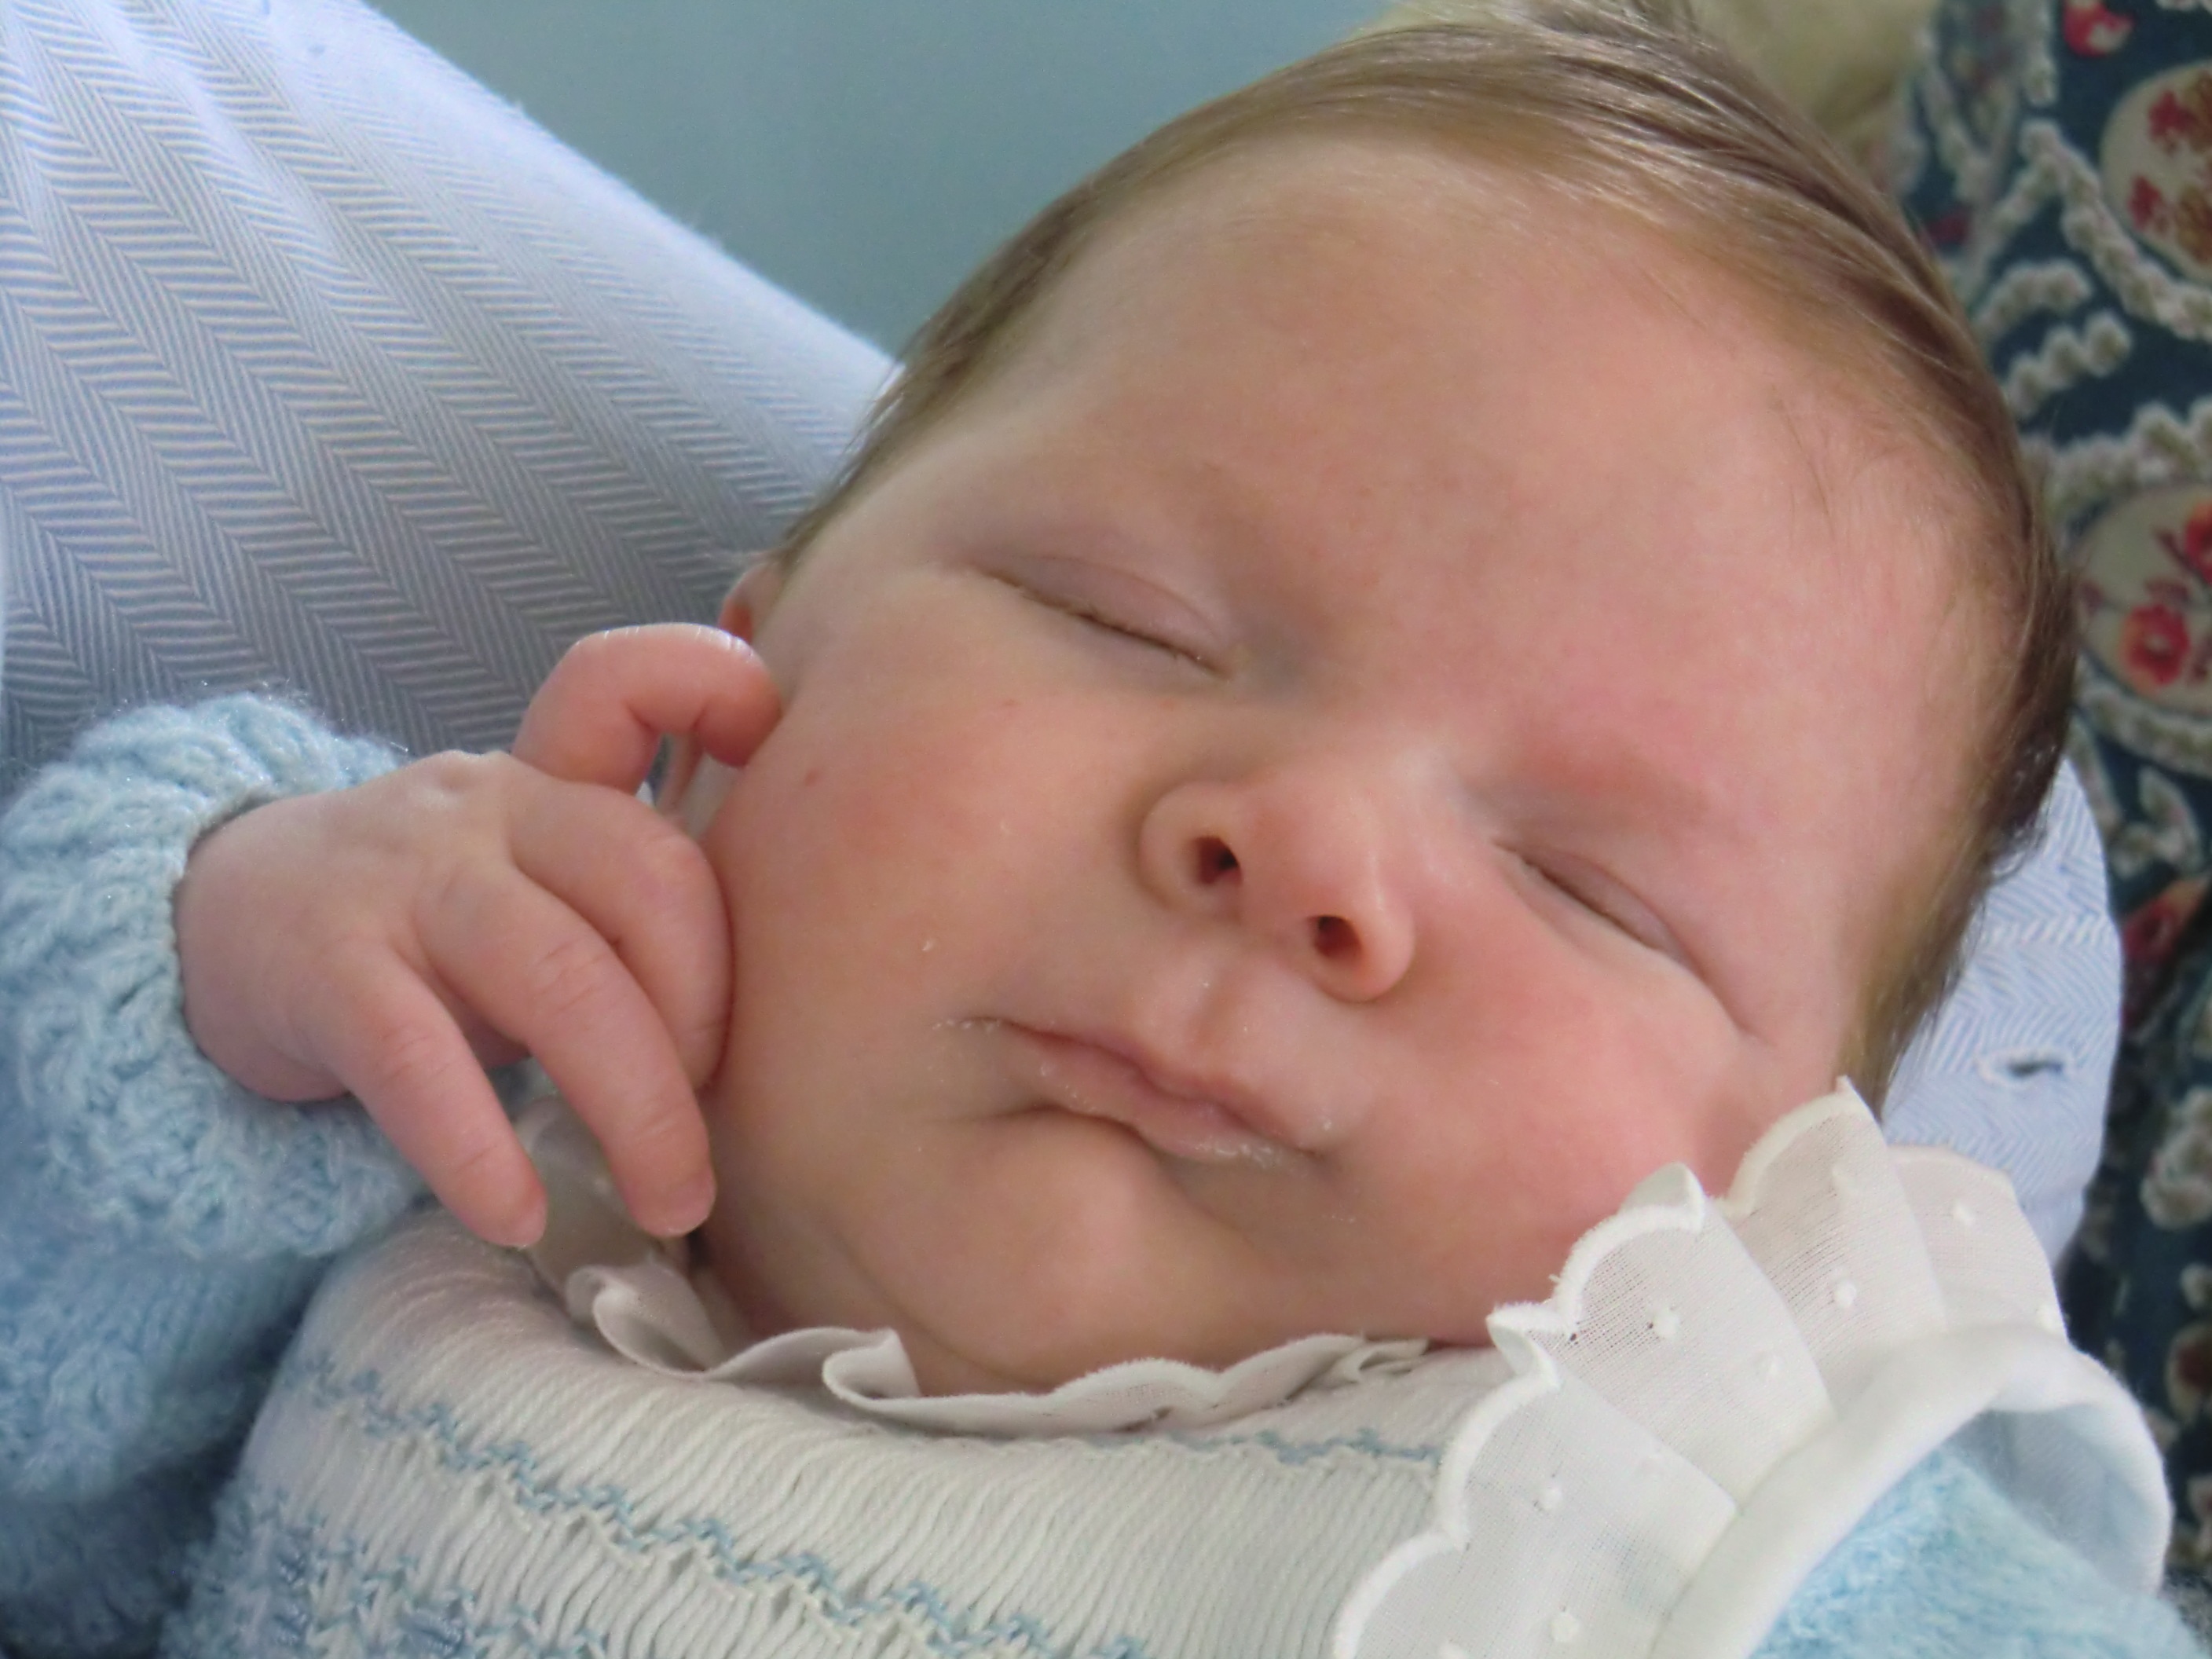
person, thinking, mystery, child, baby, facial expression, life, mouth, nose, cheek, infant, toddler, skin, organ, solution, asleep, bedtime